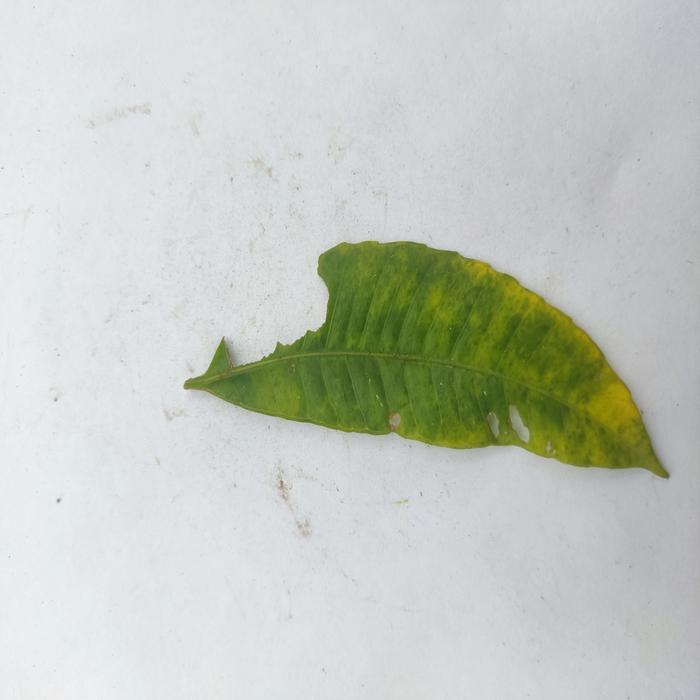
Crop: Hog Plum
Leaf condition: Anthracnose